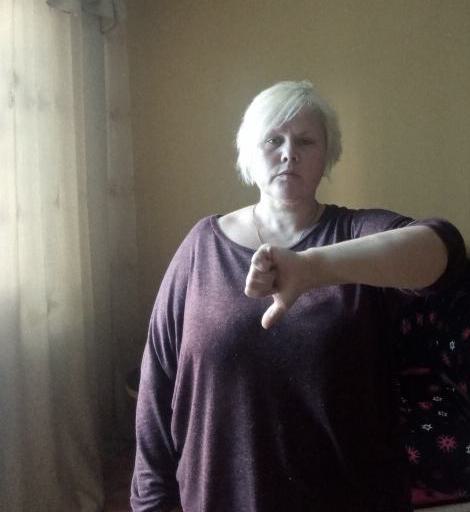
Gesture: dislike